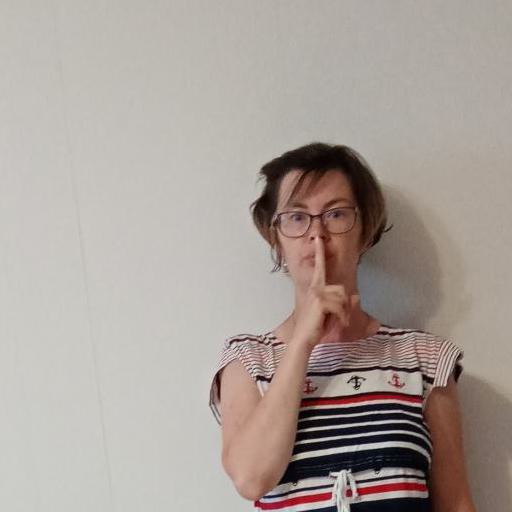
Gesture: mute